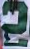
Number: 2